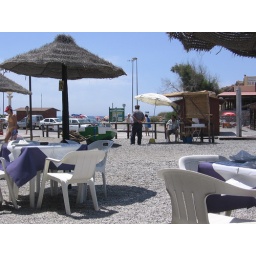
Man cooking fish in a boat on the beach